Lost Bayou Ramblers

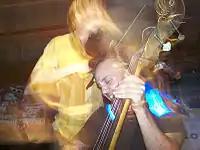
Blue Moon Saloon in Lafayette, 2008

The band typically plays traditional Cajun music but draws stylistically from Western swing, rockabilly, and punk rock. They have remained a traditional Cajun band, reviving forgotten classics of the genre, singing almost entirely in Cajun French, and maintaining smooth, moderate tempos suitable for dancing two-steps and waltzes. Their high energy live shows include antics more common to rock or punk bands, such as fiddler Michot climbing atop the upright bass of LaFleur as both musicians continue to play or the sporting of hipster Mohawks and prominent tattoos.